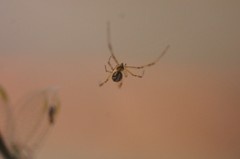
Species: Lactrodectus_hesperus